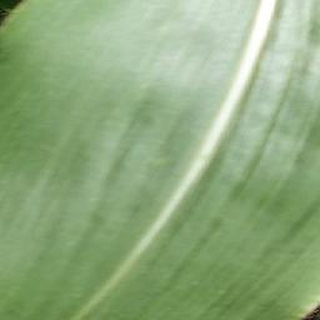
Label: healthy_corn